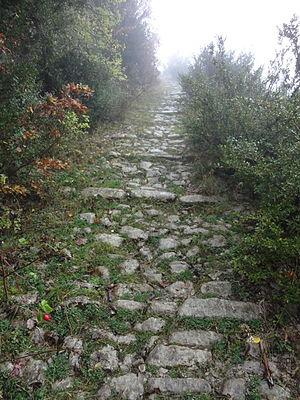
Noyers-sur-Jabron est une commune française, située dans le département des Alpes-de-Haute-Provence en région Provence-Alpes-Côte d'Azur.